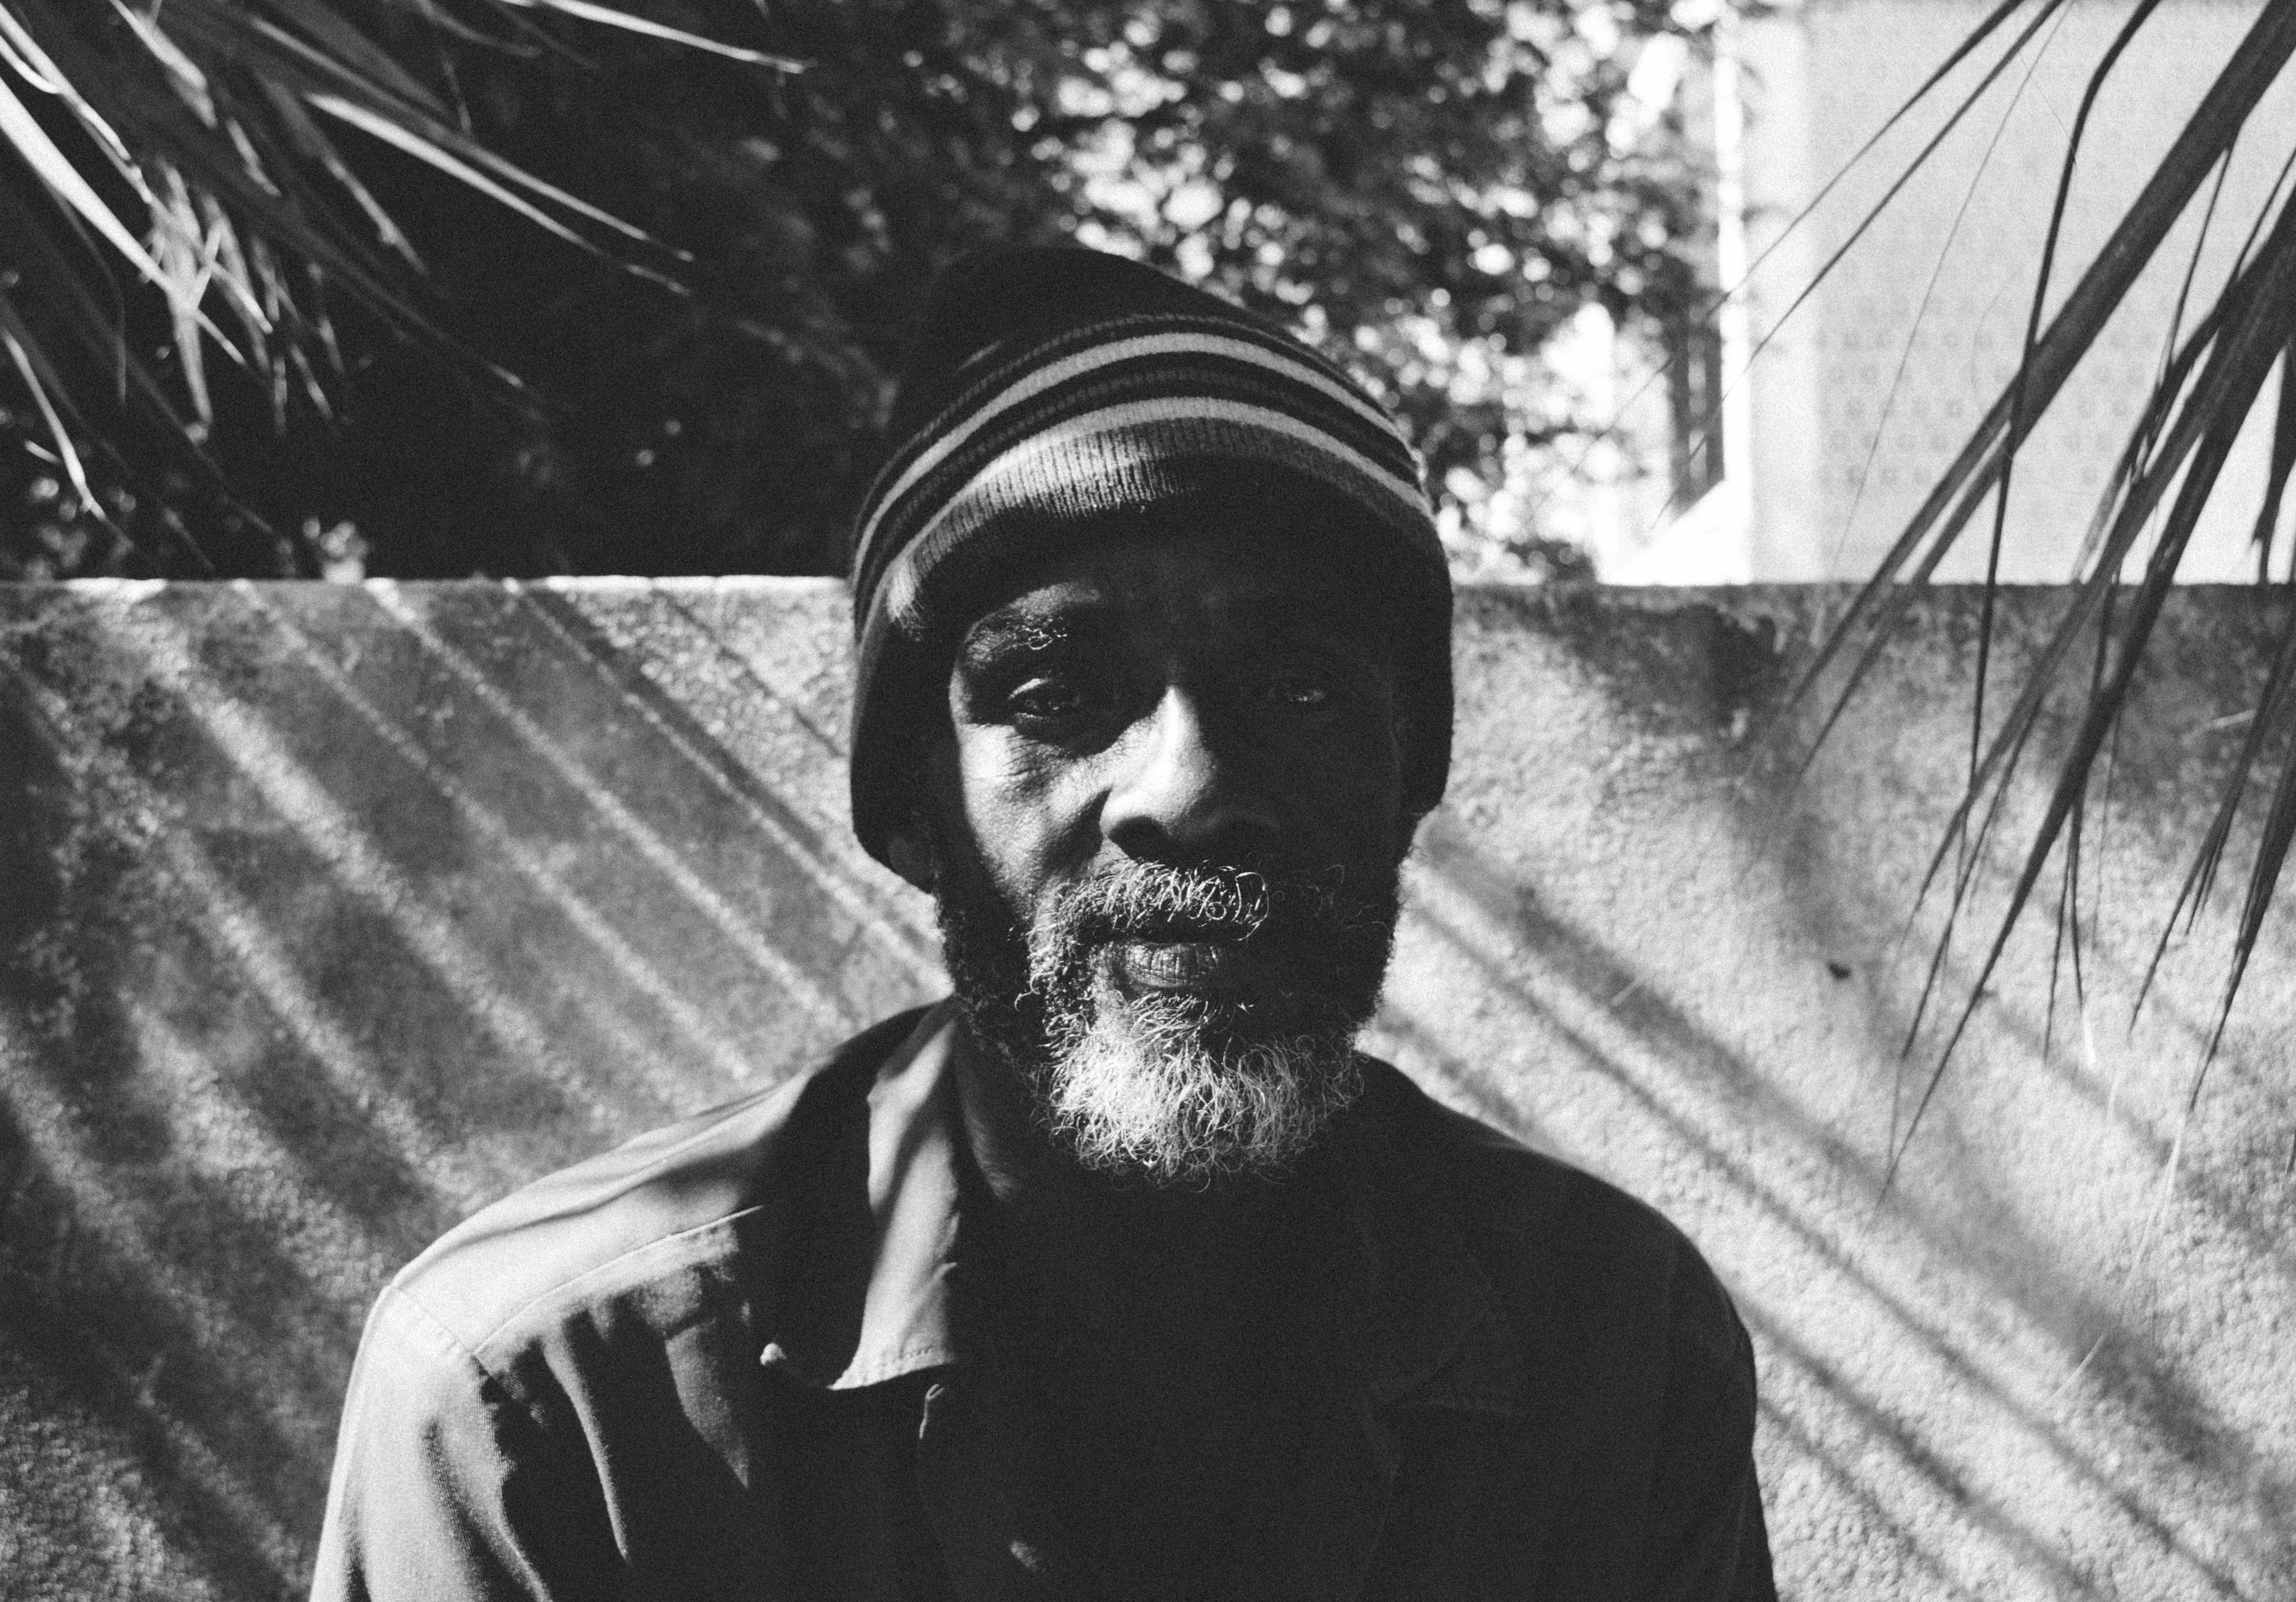
man, person, black and white, old, male, portrait, black, monochrome, beard, photograph, image, monochrome photography, album cover, film noir, facial hair